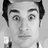
Emotion: surprise